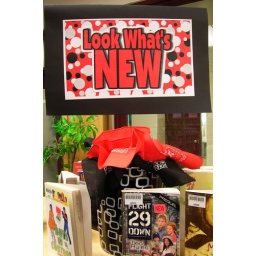
Centrepiece for mini display of recent book acquisitions for our black, white and red theme in September 2010.